Impact of the Tirukkural

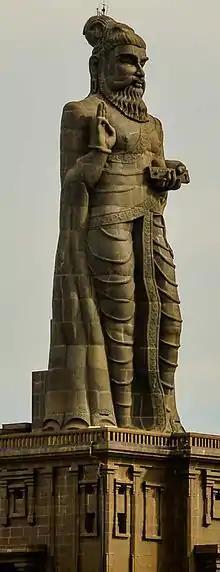
Valluvar statue at Kanyakumari

The Tirukkural, shortly known as the Kural, is a classic Tamil sangam treatise on the art of living. Consisting of 133 chapters with 1330 couplets or kurals, it deals with the everyday virtues of an individual. Authored by Valluvar between the first century BCE and 5th century CE, it is considered one of the greatest works ever written on ethics and morality and is praised for its universality and non-denominational nature.